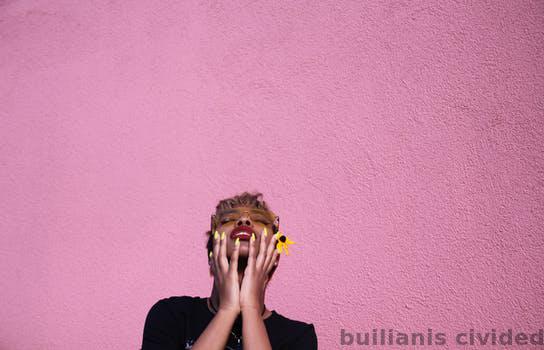
Label: Watermark